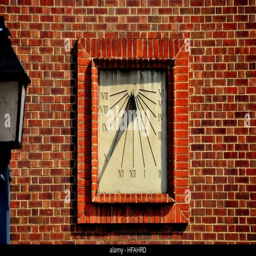
sundial clock on a brick wall